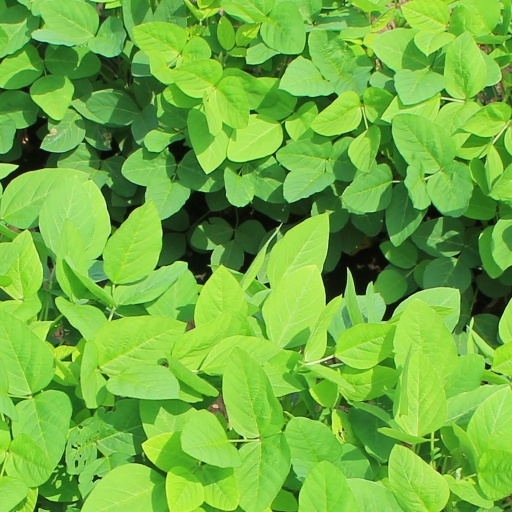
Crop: soybean